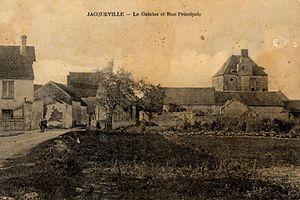
Le galetas ancien
Amponville est une commune française située dans le département de Seine-et-Marne en région Île-de-France.